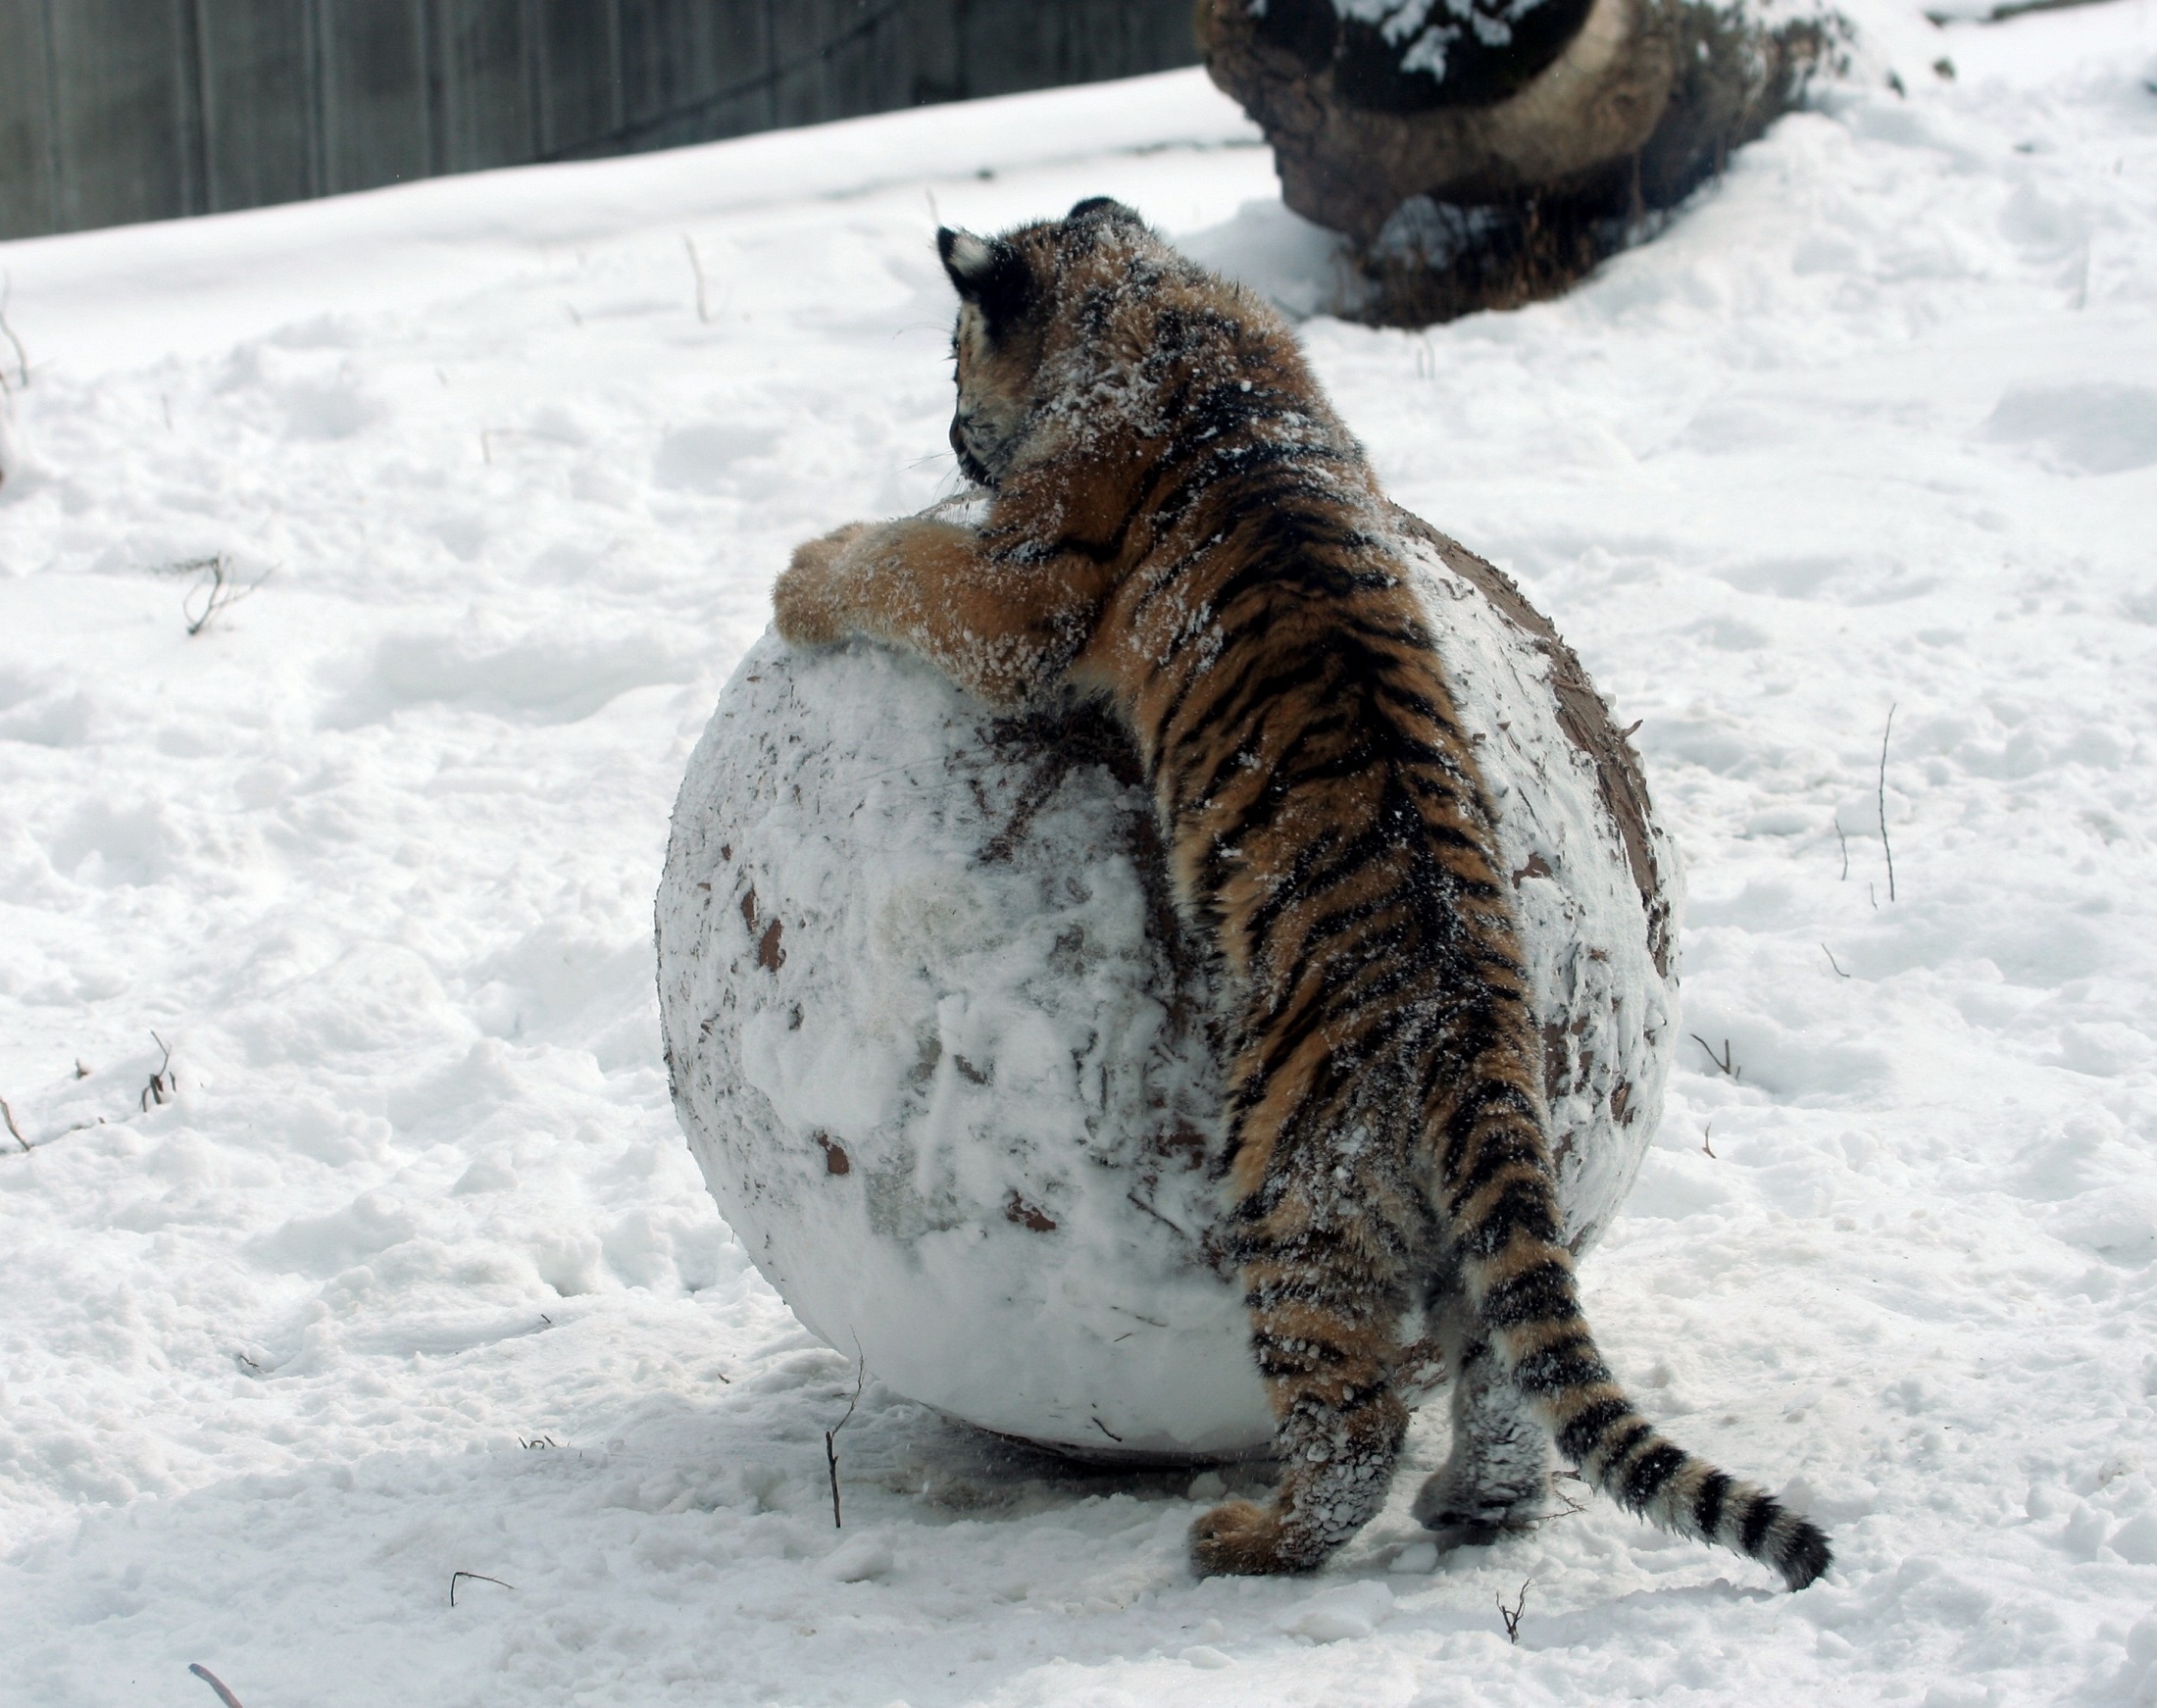
nature, snow, winter, wildlife, zoo, fur, young, weather, feline, mammal, predator, fauna, big cat, stripes, endangered, vertebrate, carnivore, hunter, powerful, tiger cub, snowball, harbor seal, snow leopard